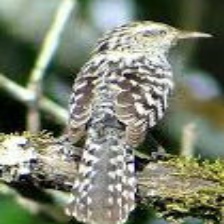
Species: FASCIATED WREN
Scientific name: CAMPYLORHYNCHUS FASCIATUS